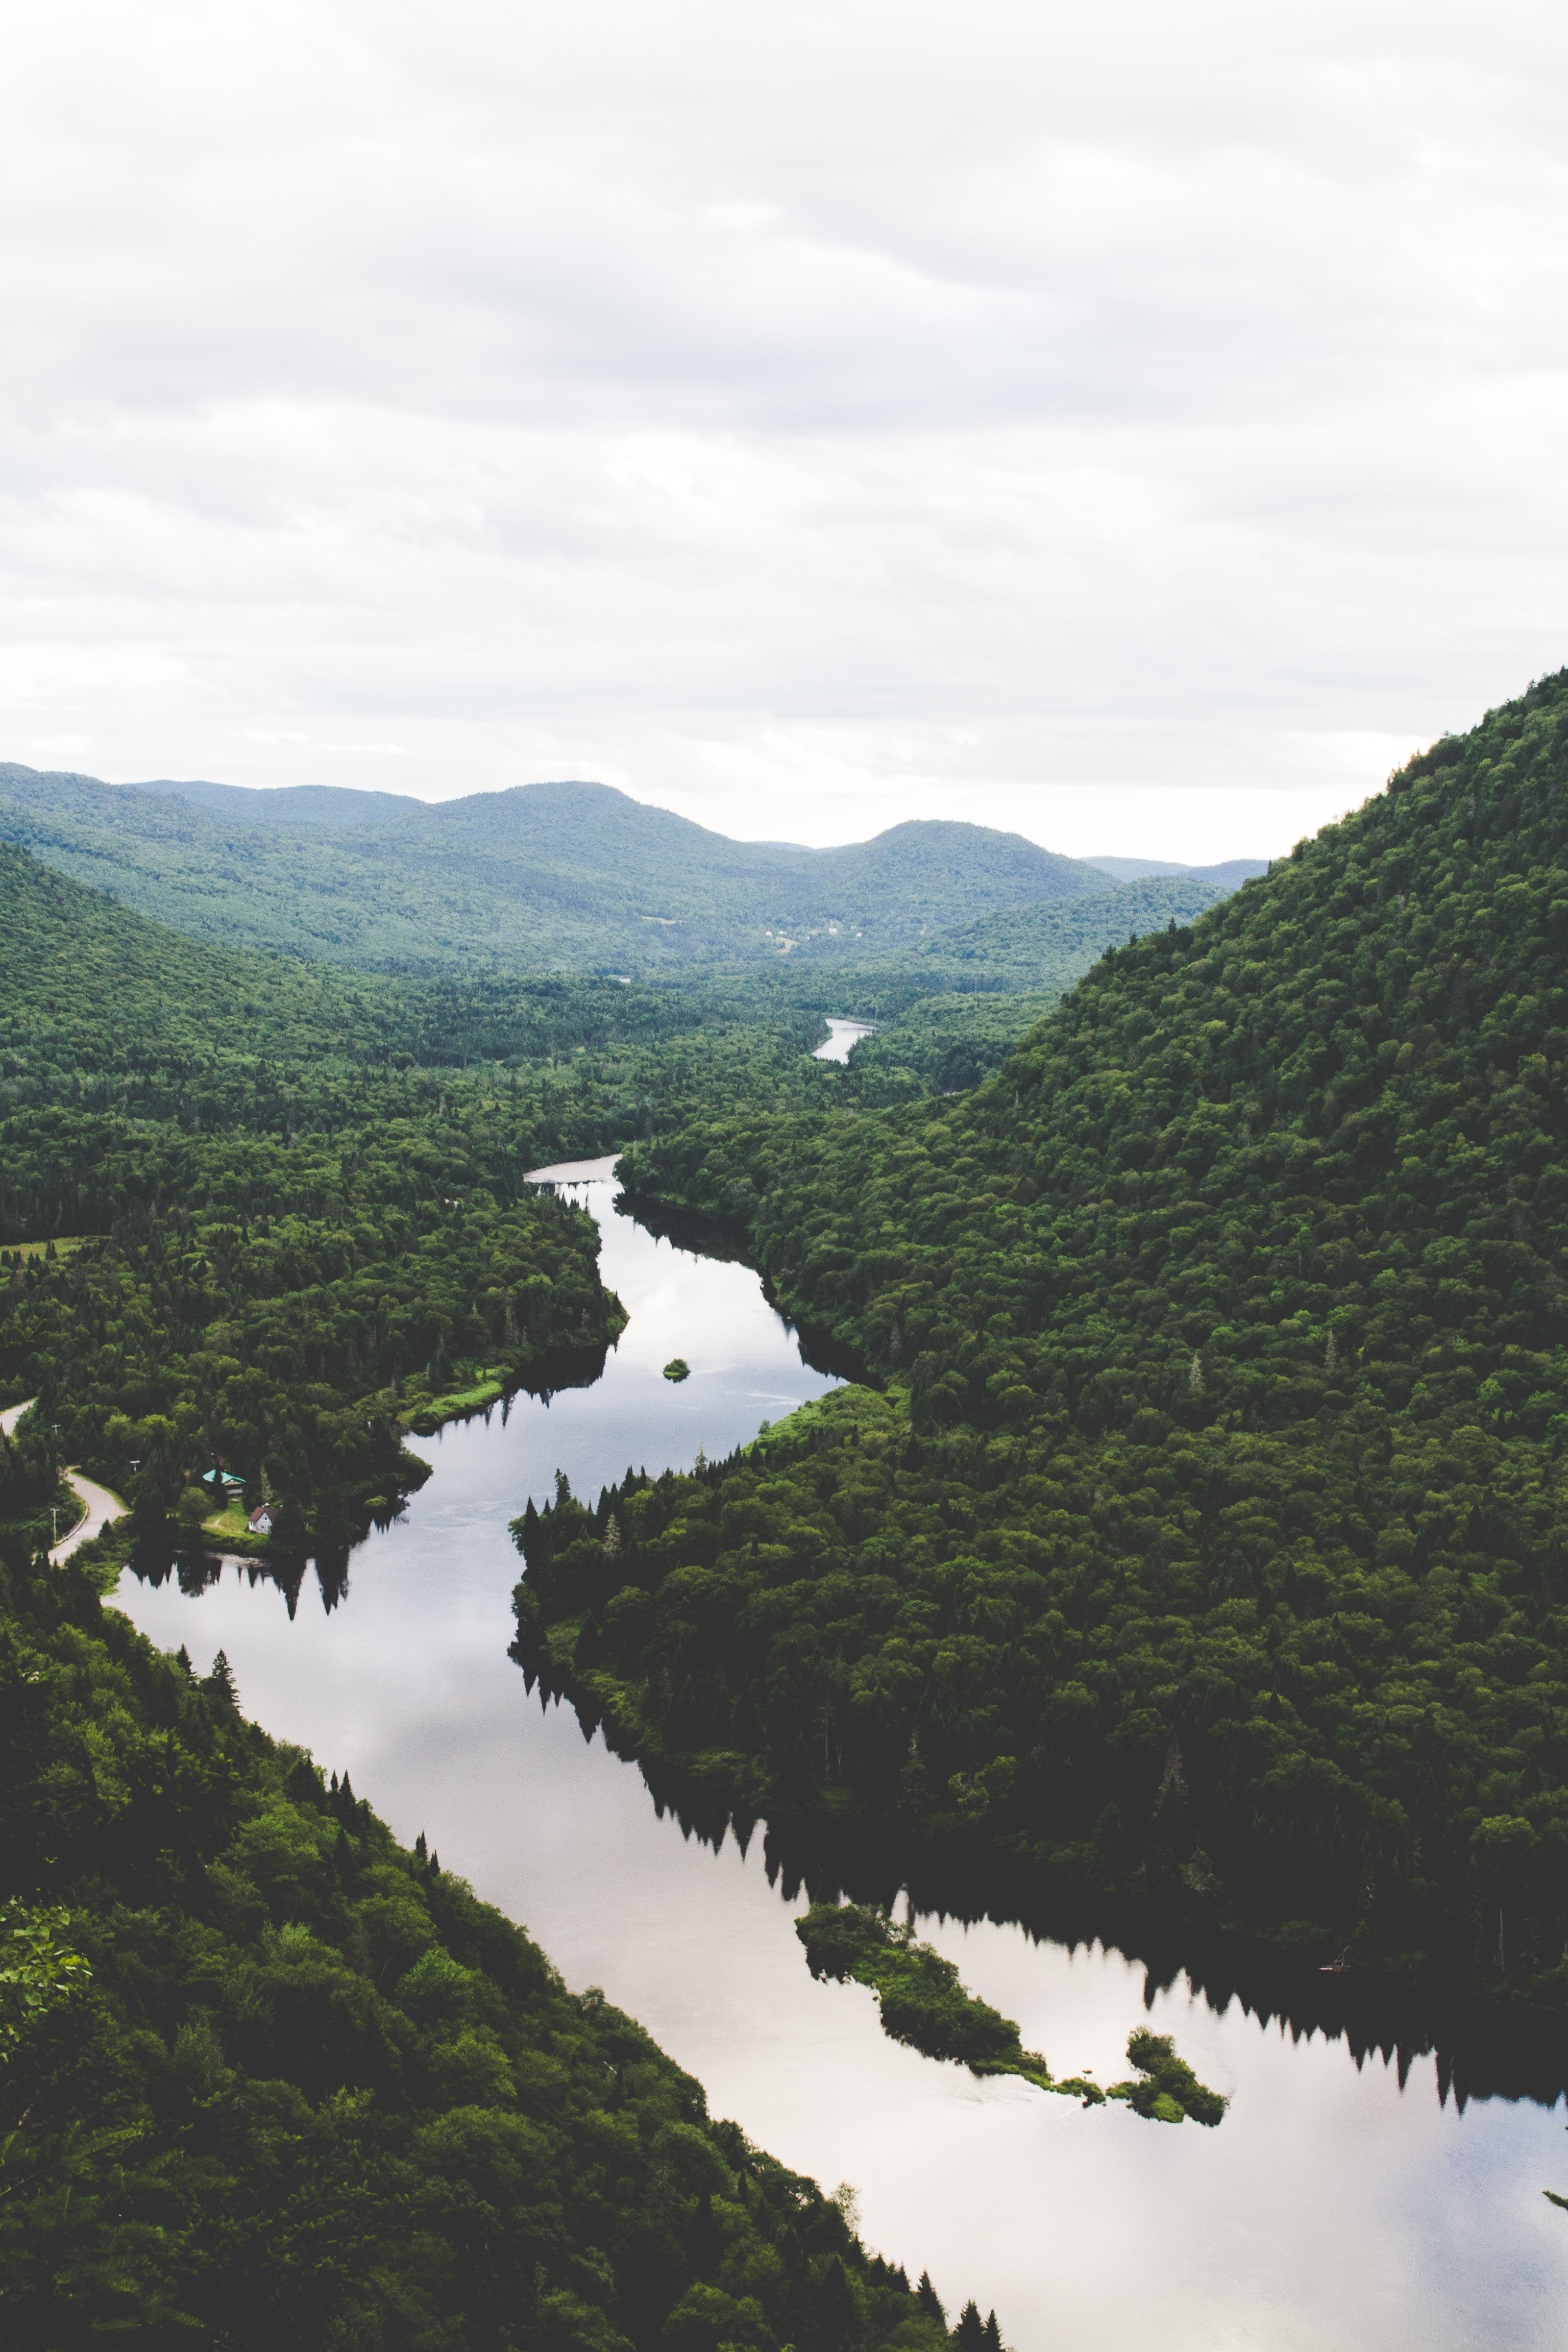
mountain, hill, lake, river, mountain range, reflection, fjord, reservoir, highland, body of water, loch, mountainous landforms